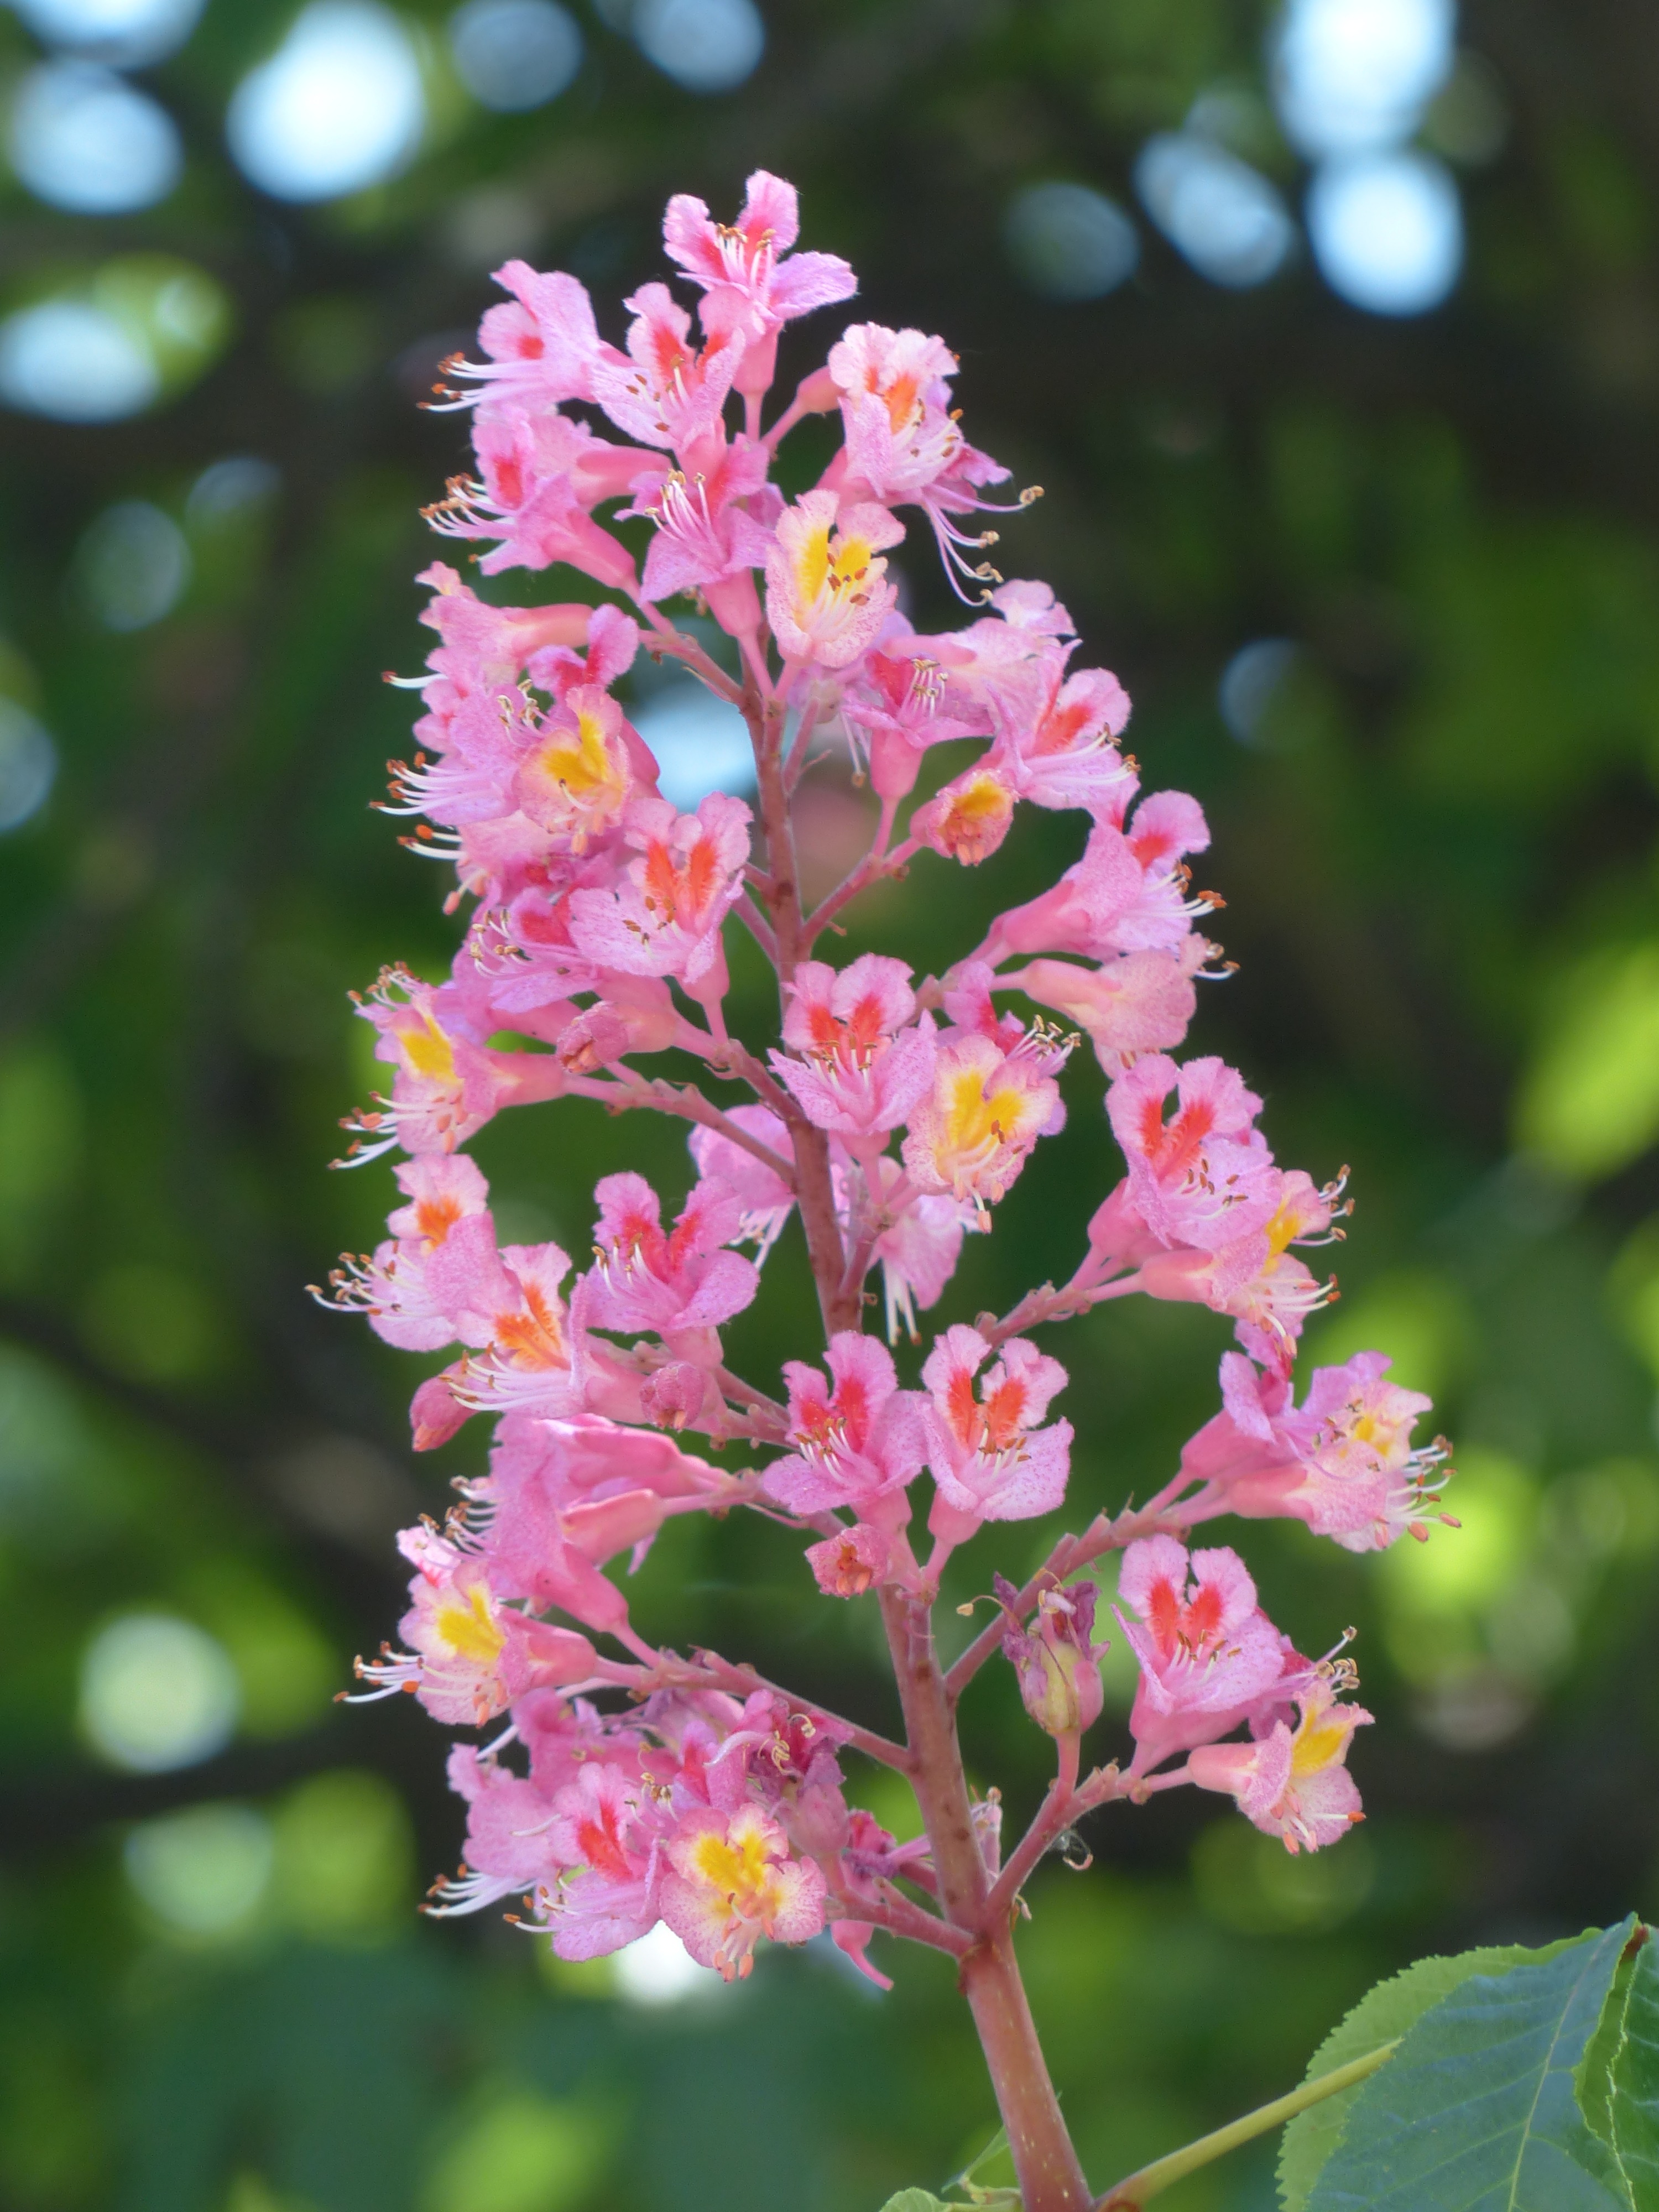
tree, blossom, plant, flower, bloom, red, botany, flora, wildflower, deciduous tree, hybrid, shrub, ornamental, aesculus, chestnut, chestnut tree, inflorescence, flowering plant, buckeye, red buckeye, red flowering buckeye, flesh red horse chestnut, aesculus rubicunda, woody plant, land plant